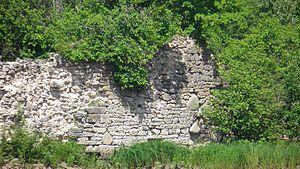
les ruines du château de SelpilsLatviešu: Sēlpils pilsdrupas